Archie Van Winkle

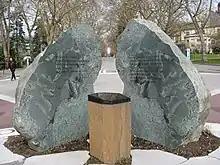
Medal of Honor memorial at the University of Washington

At the University of Washington in February 2006, a resolution recommending a memorial be erected to honor fighter ace and alumnus Pappy Boyington for his service during World War II was raised and defeated during a meeting of the student senate. Some people did not believe the resolution's sponsor had fully addressed the financial and logistical problems of installing a memorial, and some were questioning the widely held assumption that all warriors and acts of war are automatically worthy of memorialization. The story was picked up by some blogs and conservative news outlets, focusing on two statements made by student senators during the meeting. One student senator, Ashley Miller, said that the UW already had many monuments to "rich, white men" (Boyington claimed partial Sioux ancestry and was not rich); another, Jill Edwards, questioned whether the UW should memorialize a person who killed others, summarized in the minutes as saying "she didn't believe a member of the Marine Corps was an example of the sort of person UW wanted to produce."